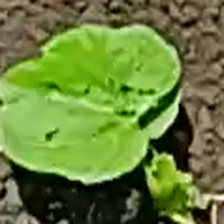
Weed species: Little_Mallow(Malva parviflora)